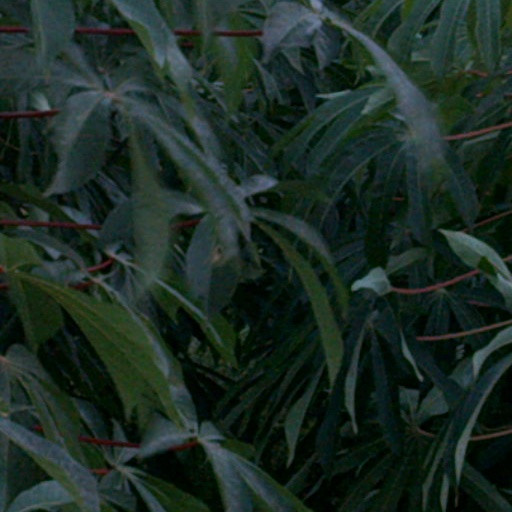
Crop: cassava